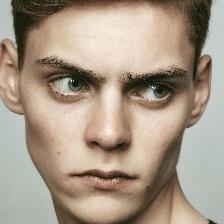
Label: faces